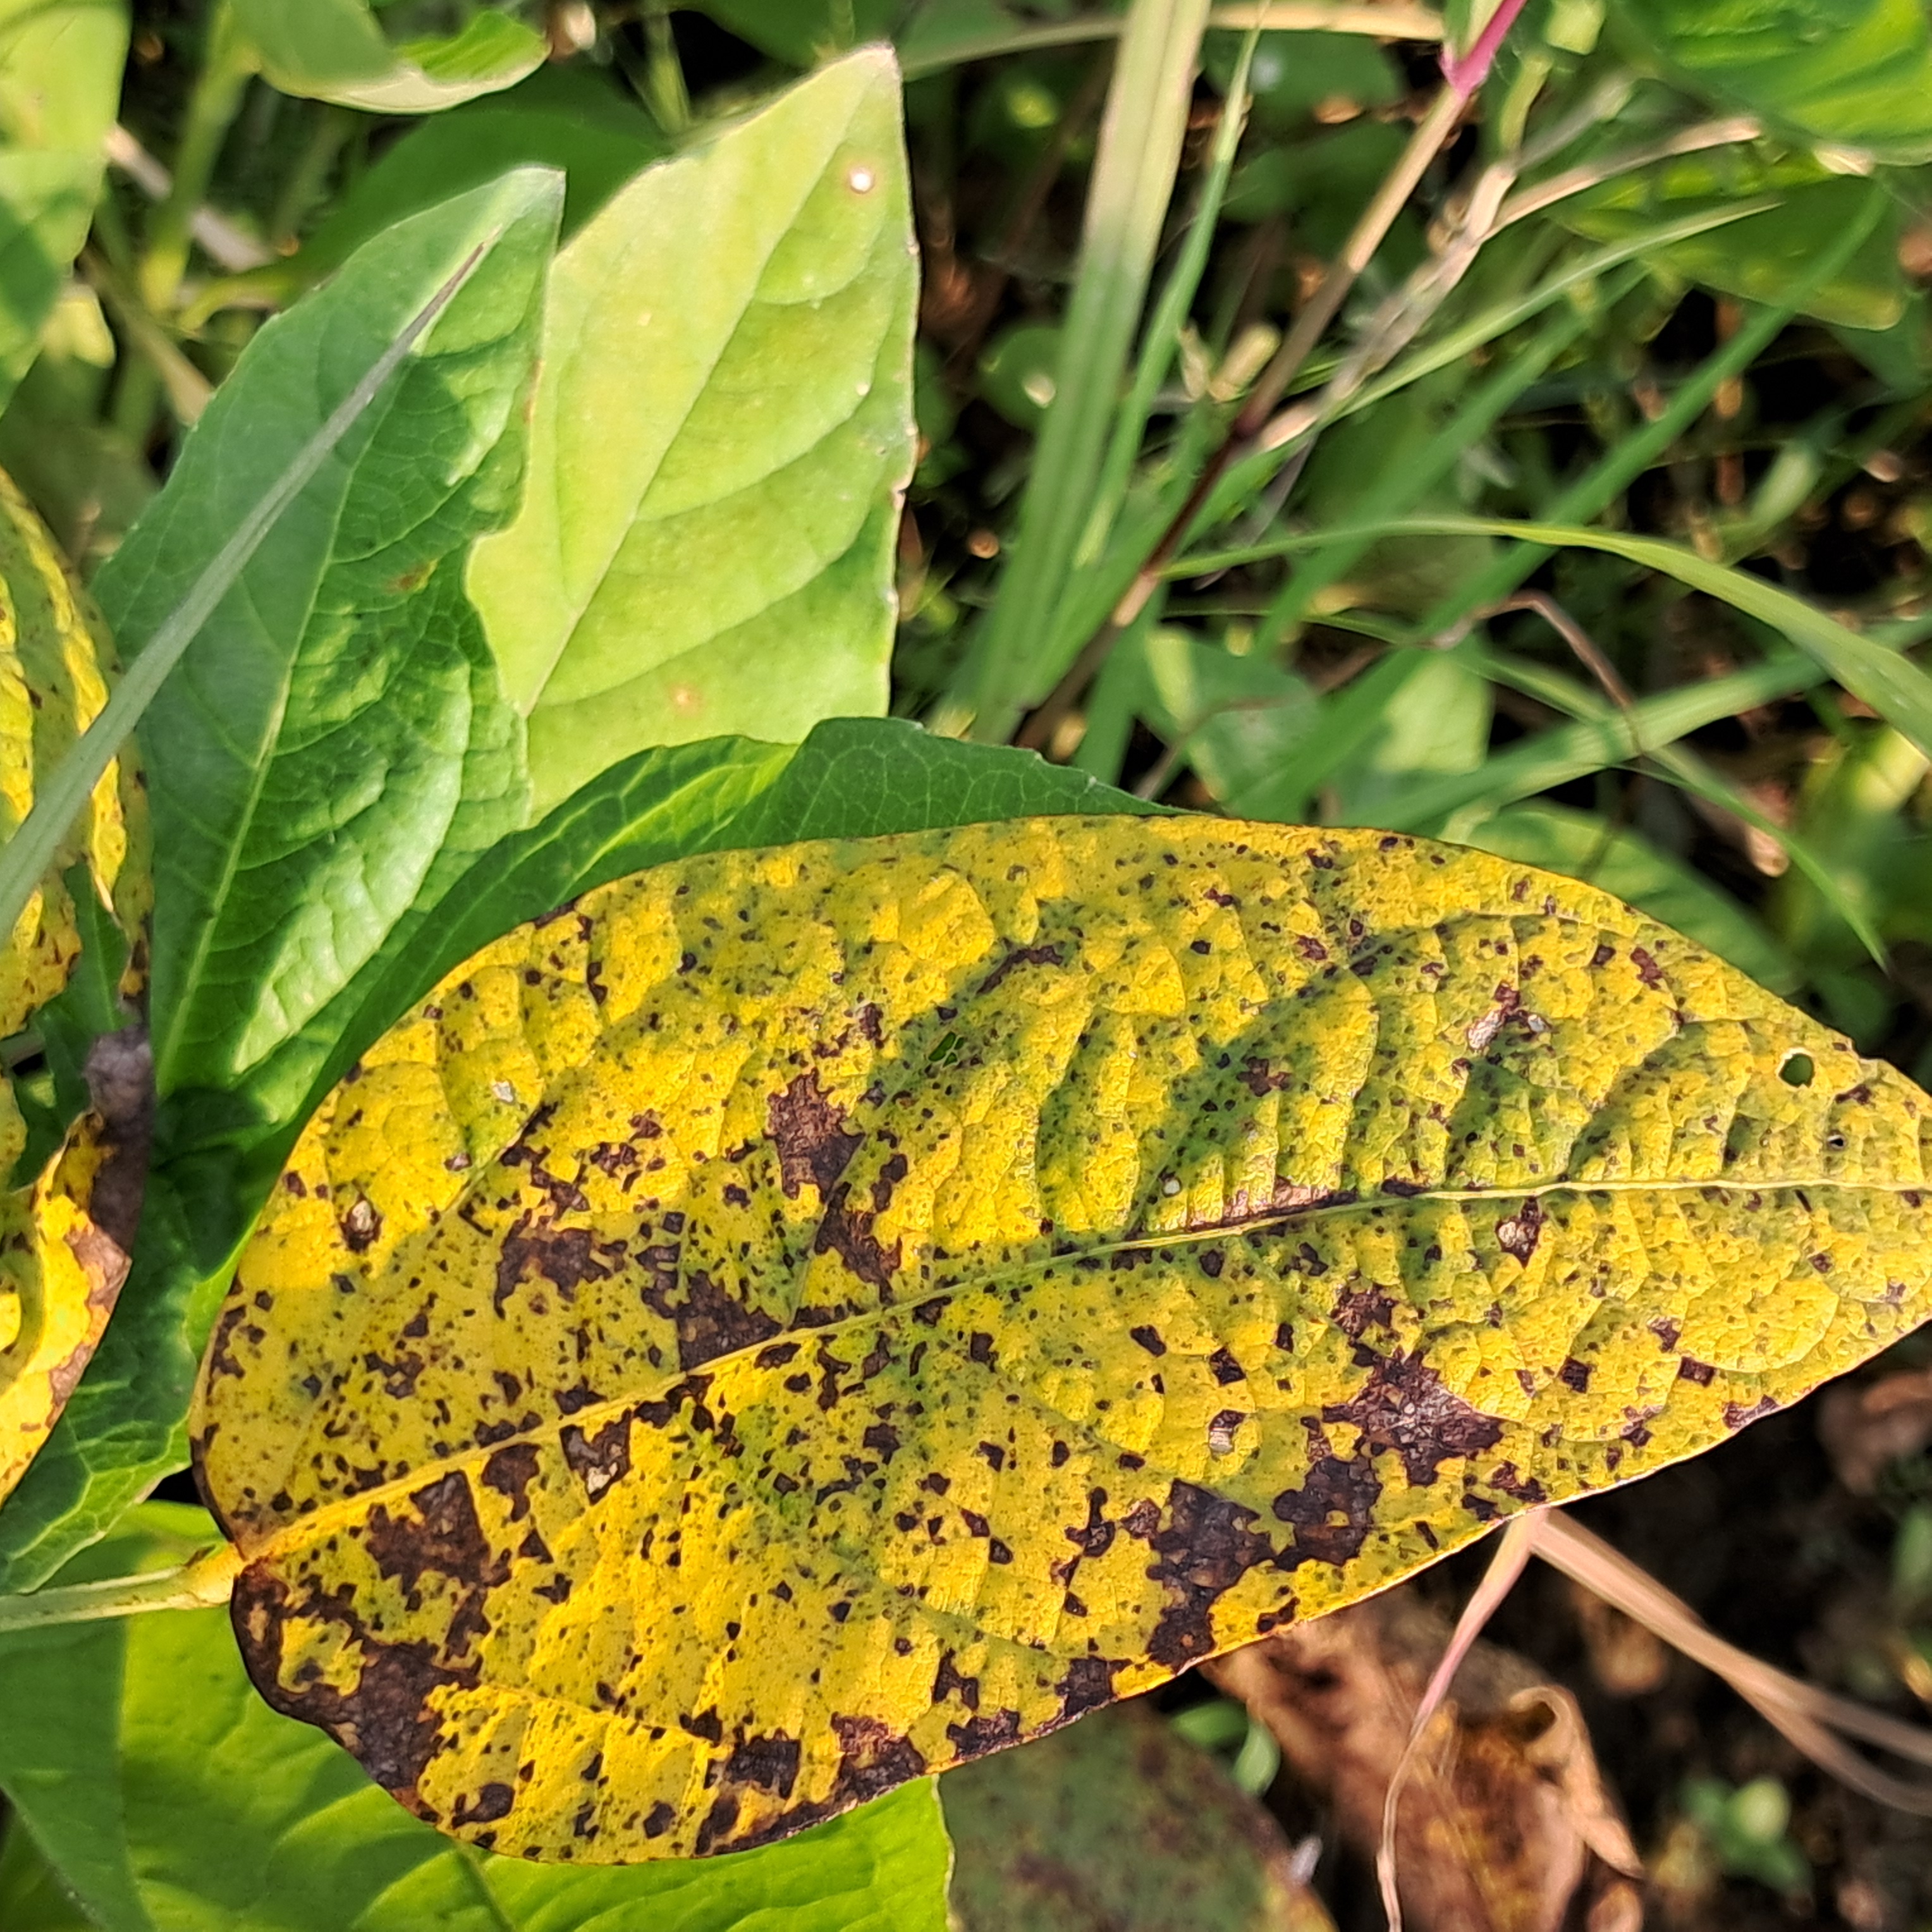
Label: Mosaic